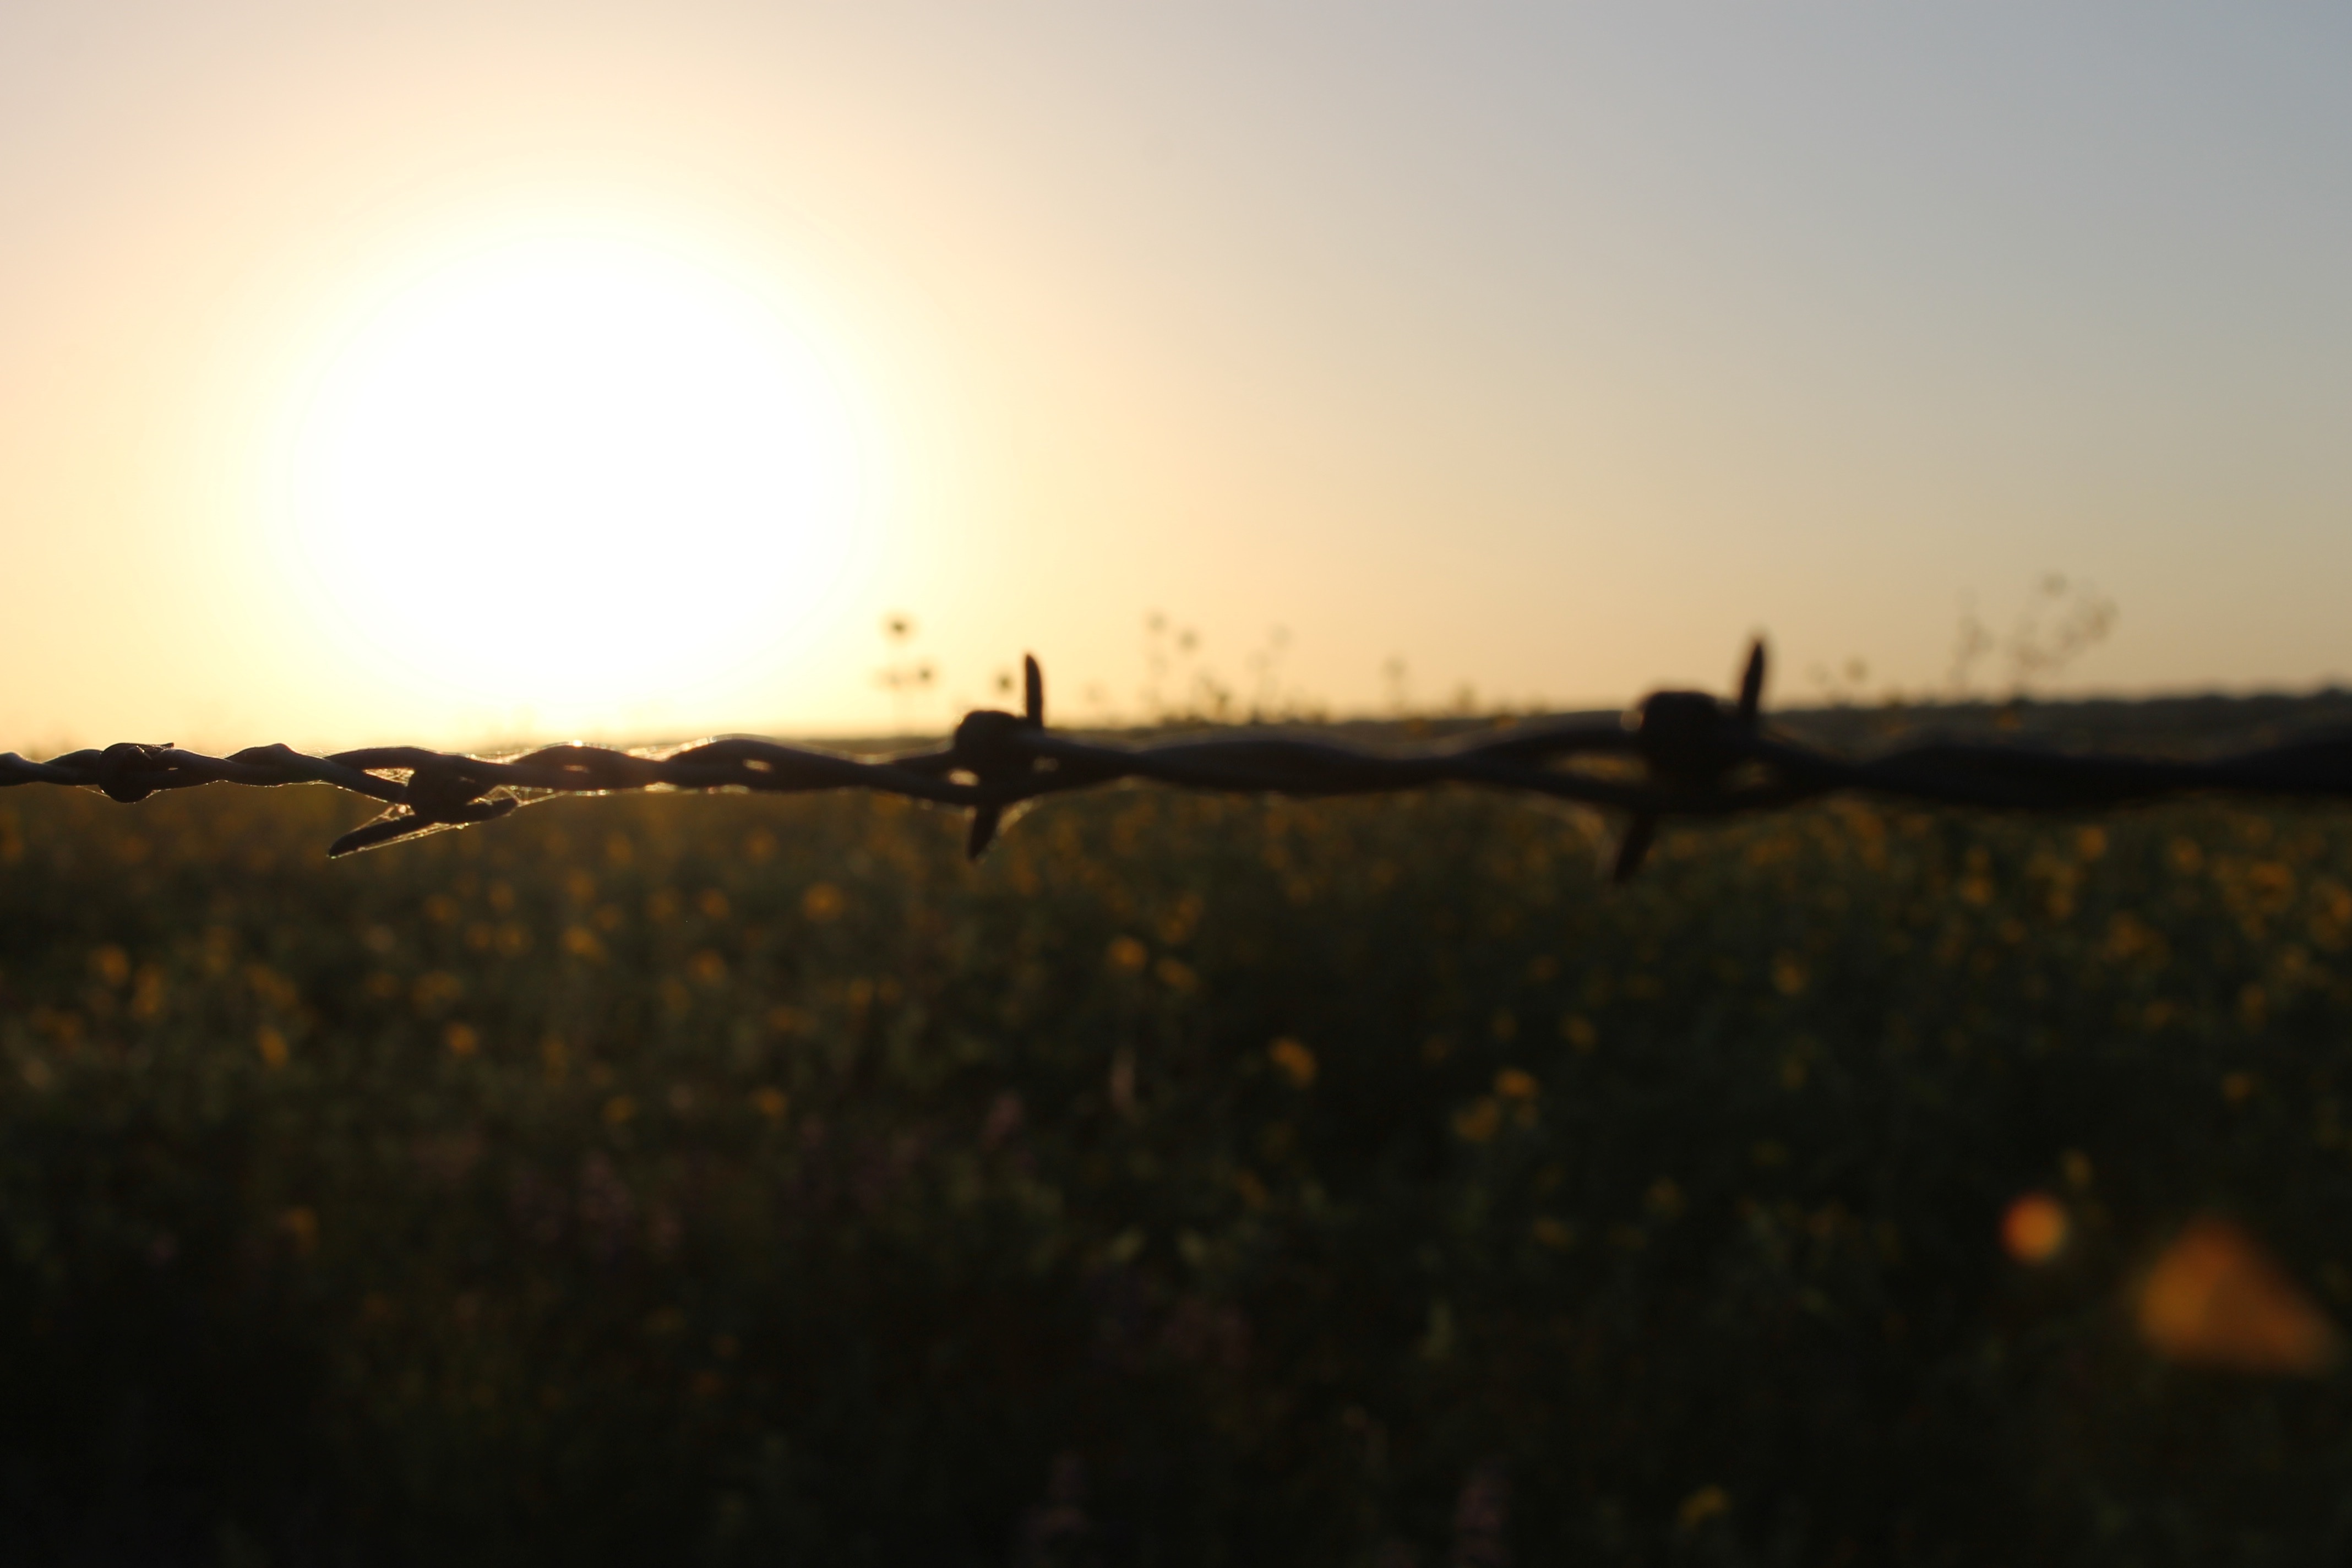
horizon, sun, sunrise, sunset, field, sunlight, morning, dawn, dusk, evening, agriculture, atmospheric phenomenon, grass family